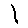
Label: 1